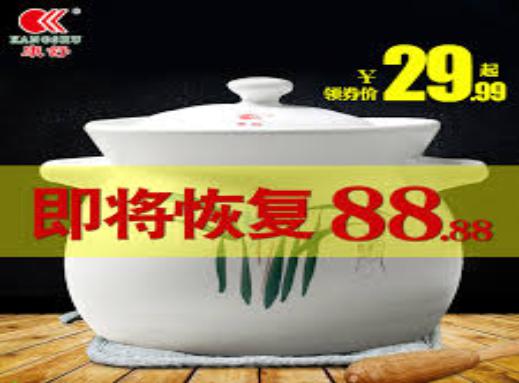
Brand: kangshu
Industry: Others